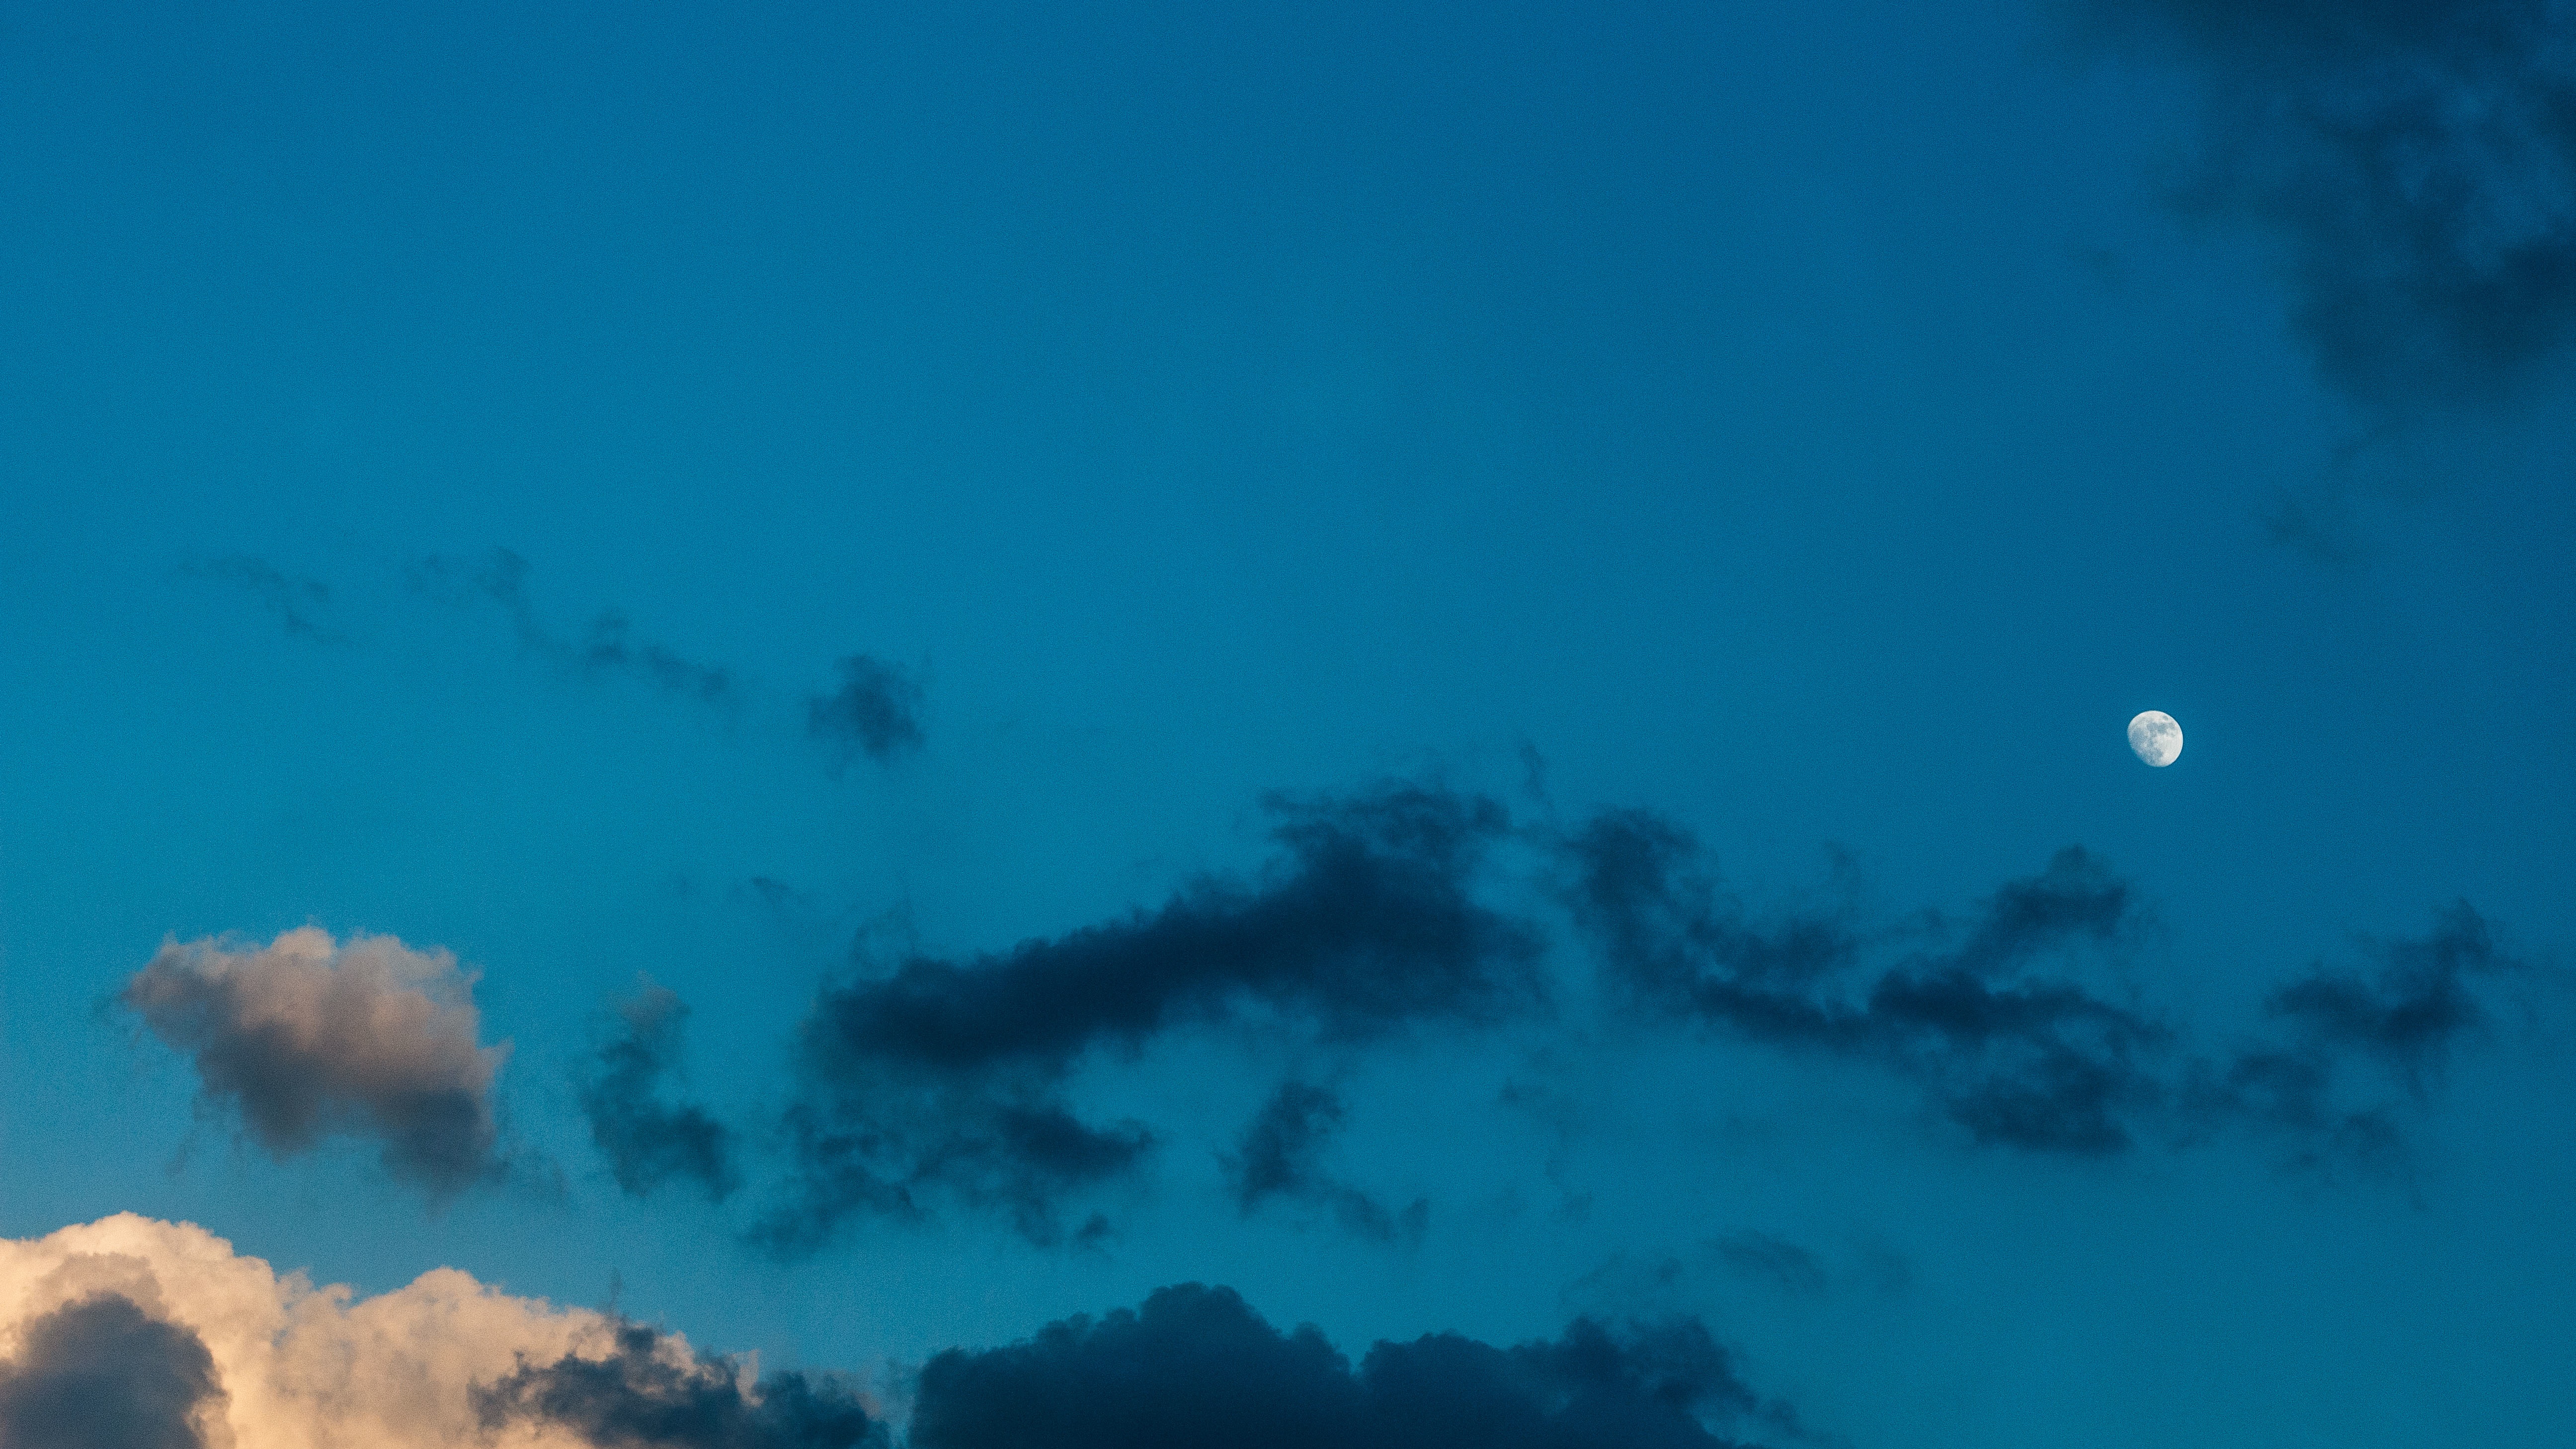
sea, ocean, cloud, sky, sunlight, wave, atmosphere, underwater, blue, atmosphere of earth, wind wave